Igis

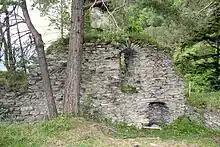
North wall of Berg Falkenstein

In addition to the Marschlins Castle, Igis is also home to the ruins of Falkenstein Castle.